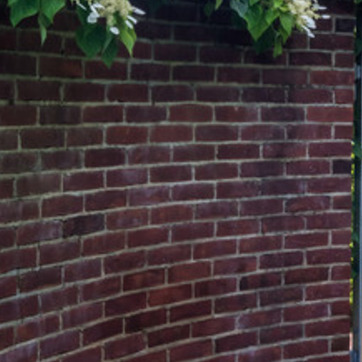
Material: brick